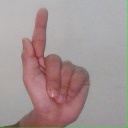
अक्षर: ळ